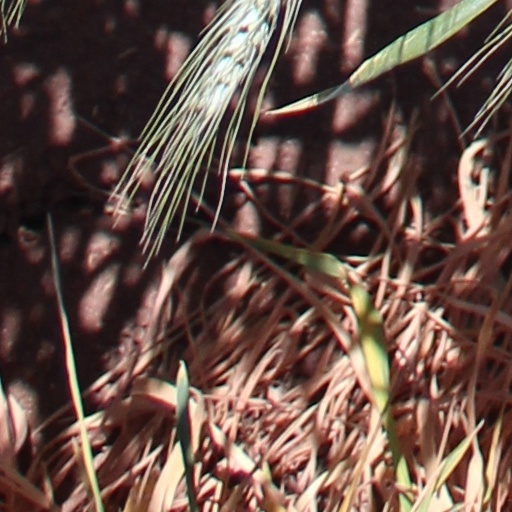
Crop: wheat